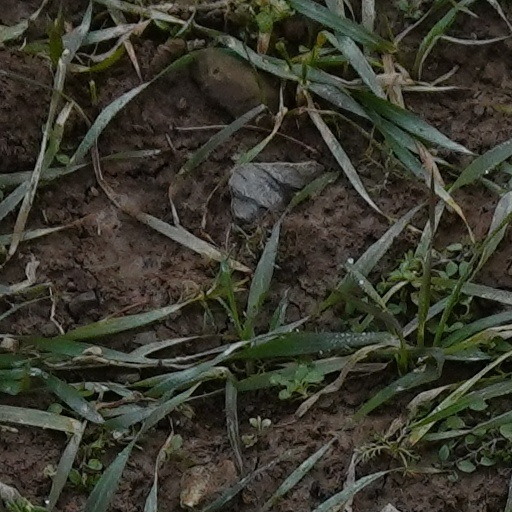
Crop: wheat